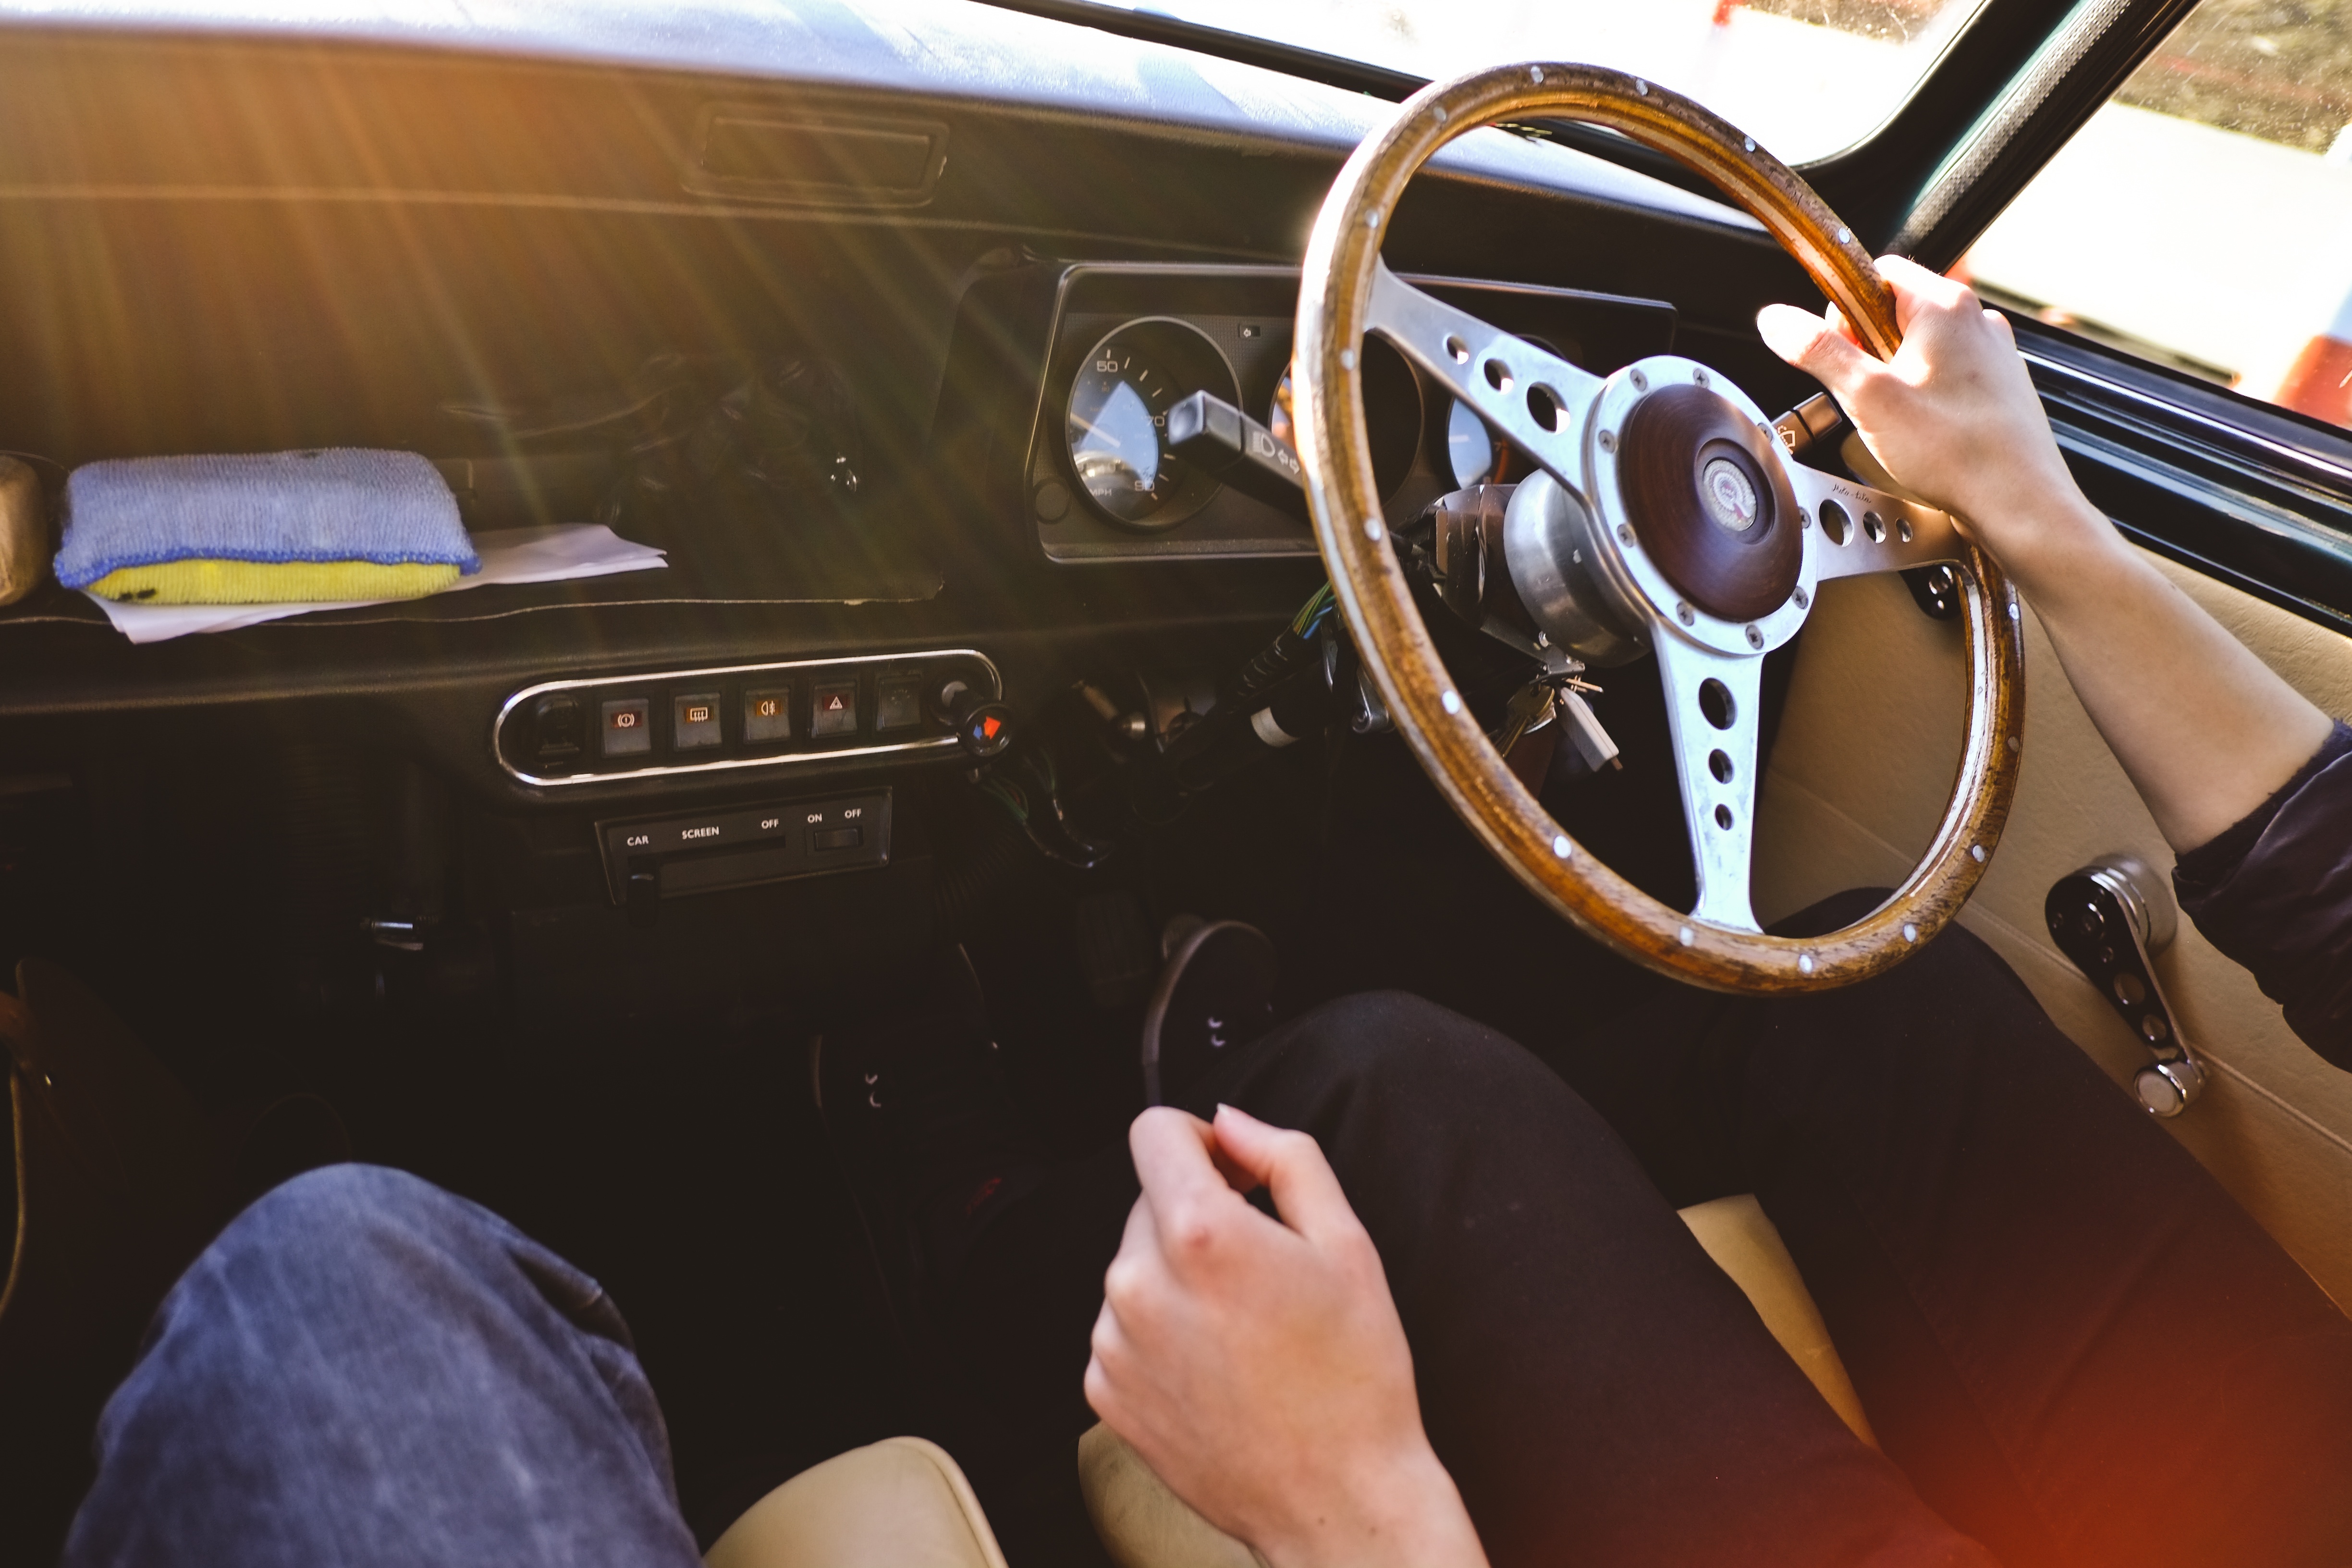
land vehicle, vehicle, car, motor vehicle, steering wheel, steering part, classic car, classic, vintage car, center console, coupe, antique car, sedan